Death of Ricky Reel

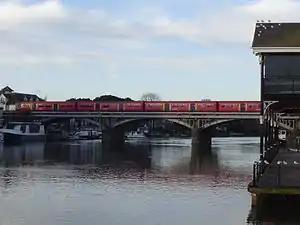
Kingston Railway Bridge near where Reel's body was found

At the time of his death, Reel was a computer science student at Brunel University. He and three friends had gone for an evening out drinking at Options night club in Kingston upon Thames on 14 October. A British Sikh, Reel and his friends (all Asian men studying at Brunel) were racially abused in Kingston town centre by a group of young white men, who noticed one of the group's dastar (Sikh headwear) and said "Pakis go home". There was a violent altercation between the groups, during which time Reel separated from his friends and was not seen thereafter.